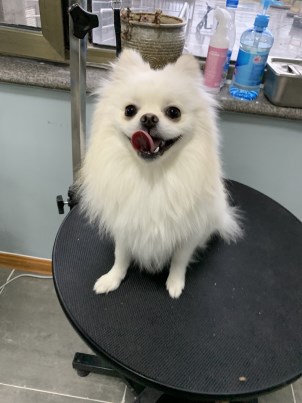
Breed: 1936-n000005-Pomeranian